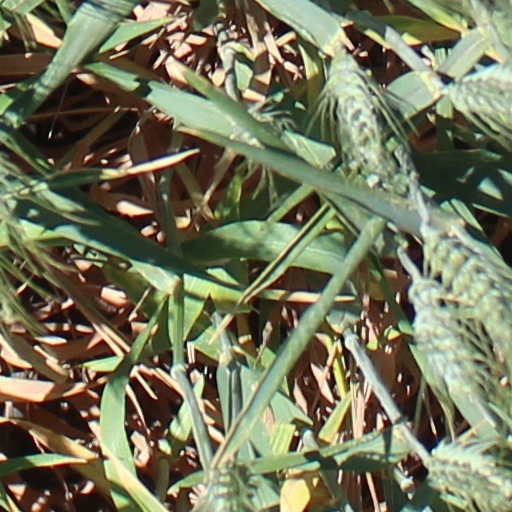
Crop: wheat